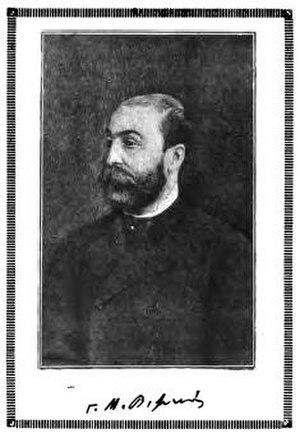
Georges Vizyinos est un psychologue, nouvelliste, poète et acteur grec, né à Bizye en Thrace orientale le 8 mars 1849 et mort dans un hôpital psychiatrique à Dromokaïton près d'Athènes le 15 avril 1896. Il est surtout connu pour ses nouvelles.